Electrostatic discharge materials

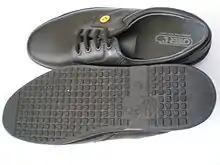
ESD shoes

Electrostatic discharge materials (ESD materials) are plastics that reduce static electricity to protect against damage to electrostatic-sensitive devices (ESD) or to prevent the accidental ignition of flammable liquids or gases.